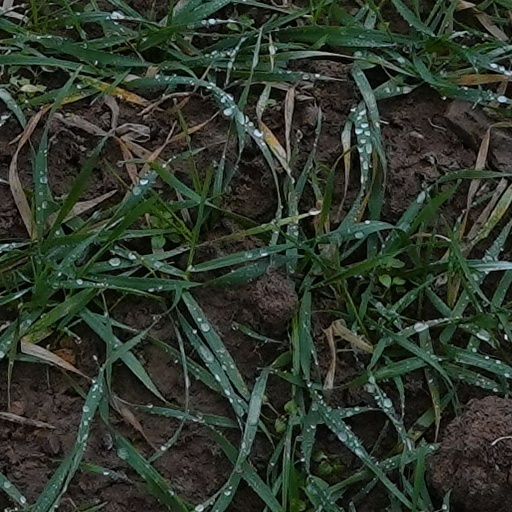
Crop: wheat